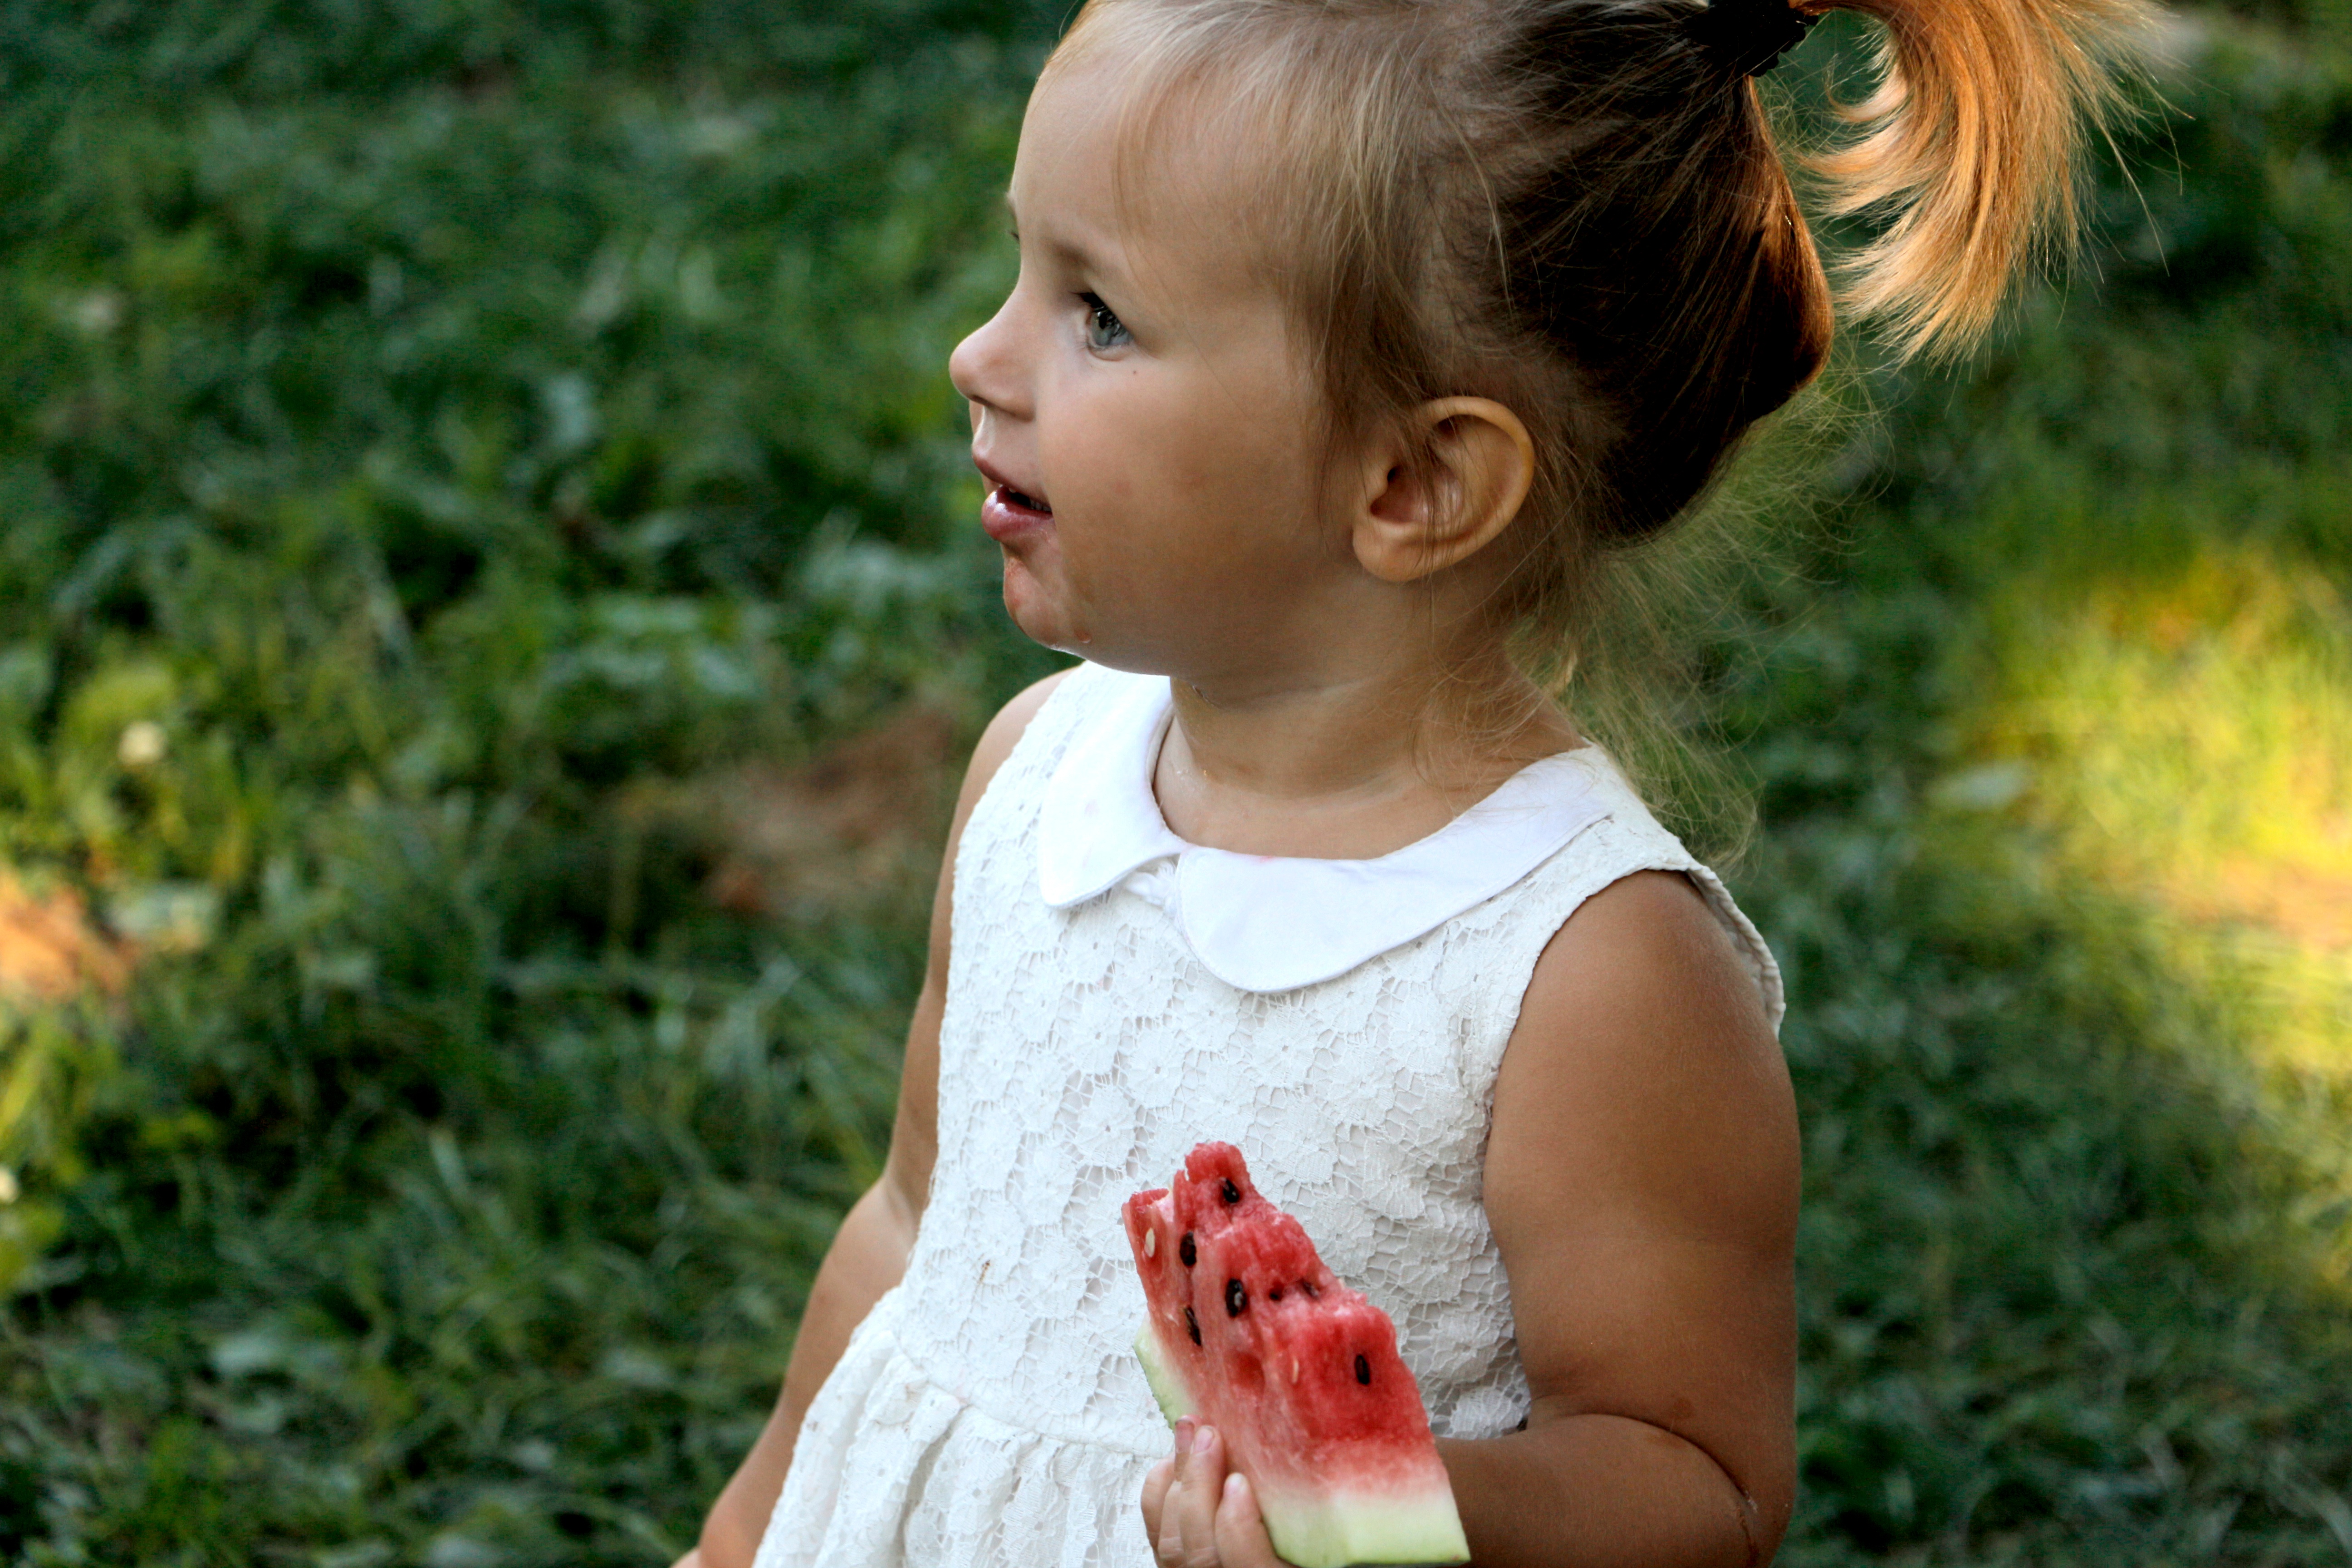
grass, person, people, girl, hair, photography, flower, portrait, model, spring, child, facial expression, hairstyle, smile, dress, infant, toddler, eye, skin, beauty, photo shoot, portrait photography